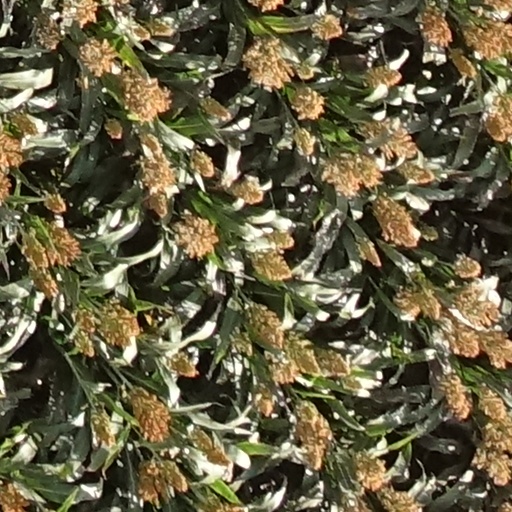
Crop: sorghum